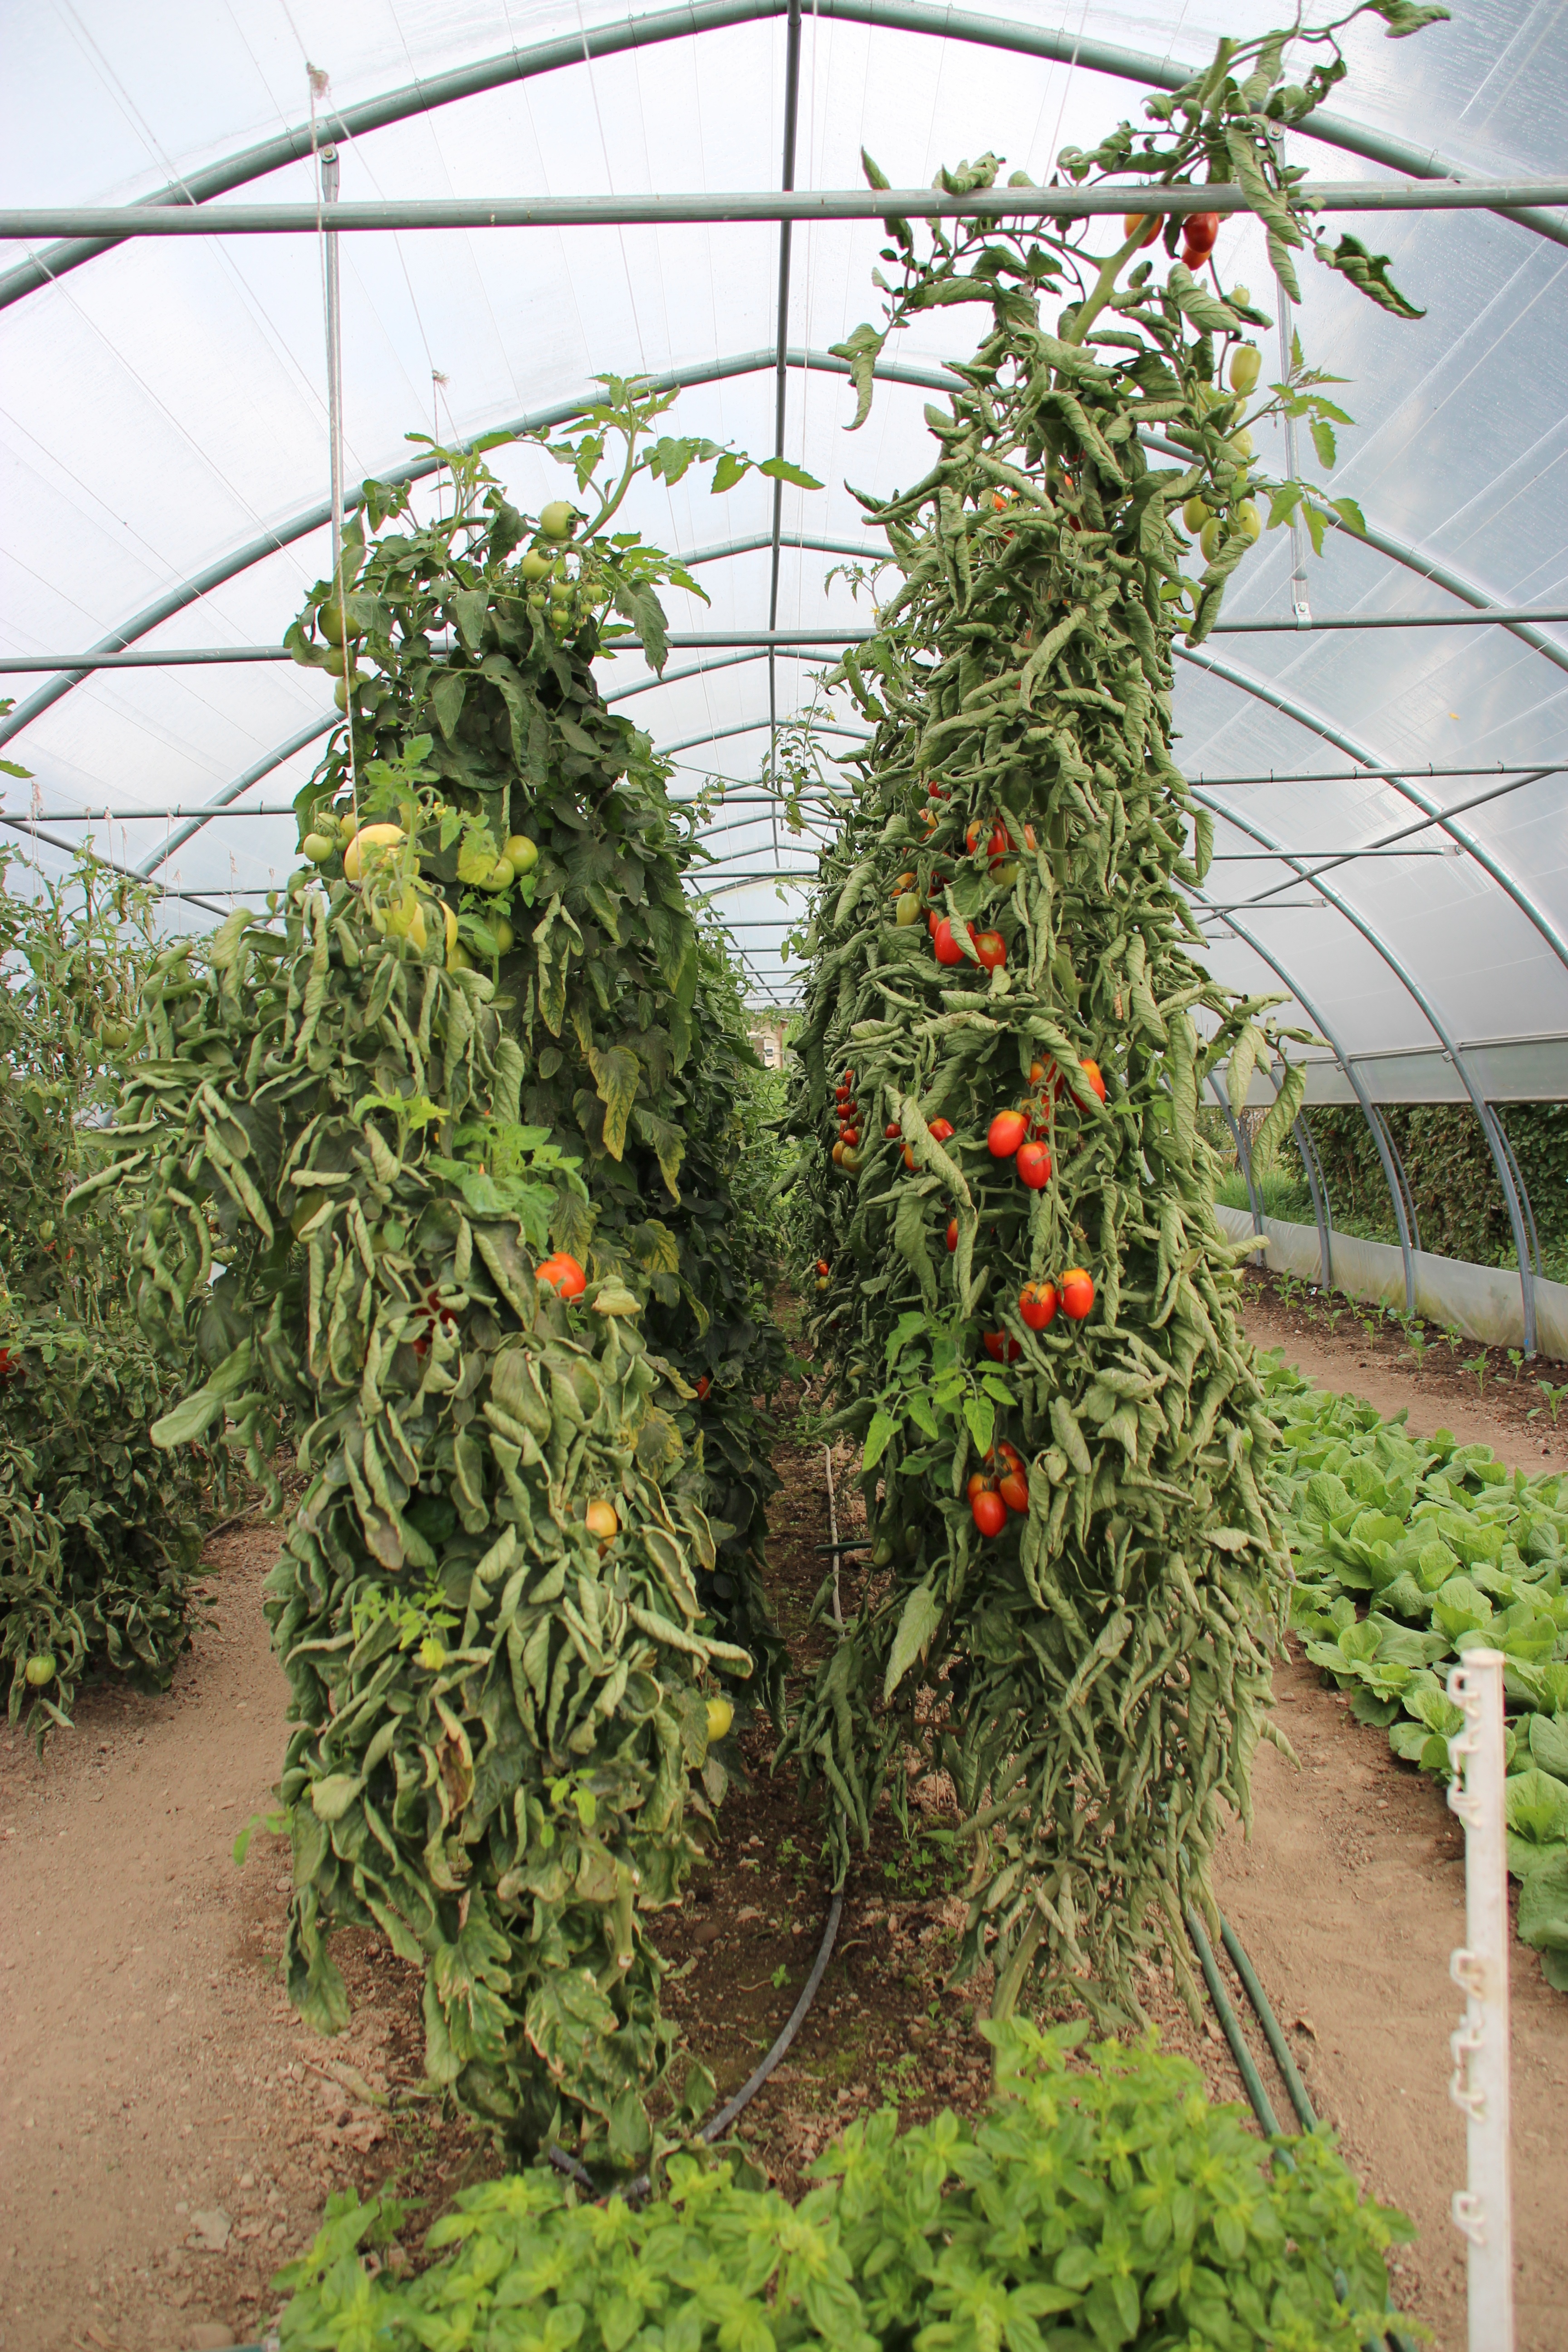
tree, plant, vine, flower, ripe, food, red, produce, botany, garden, greenhouse, tomato, green house, shrub, growing, tomatoes, flowering plant, land plant